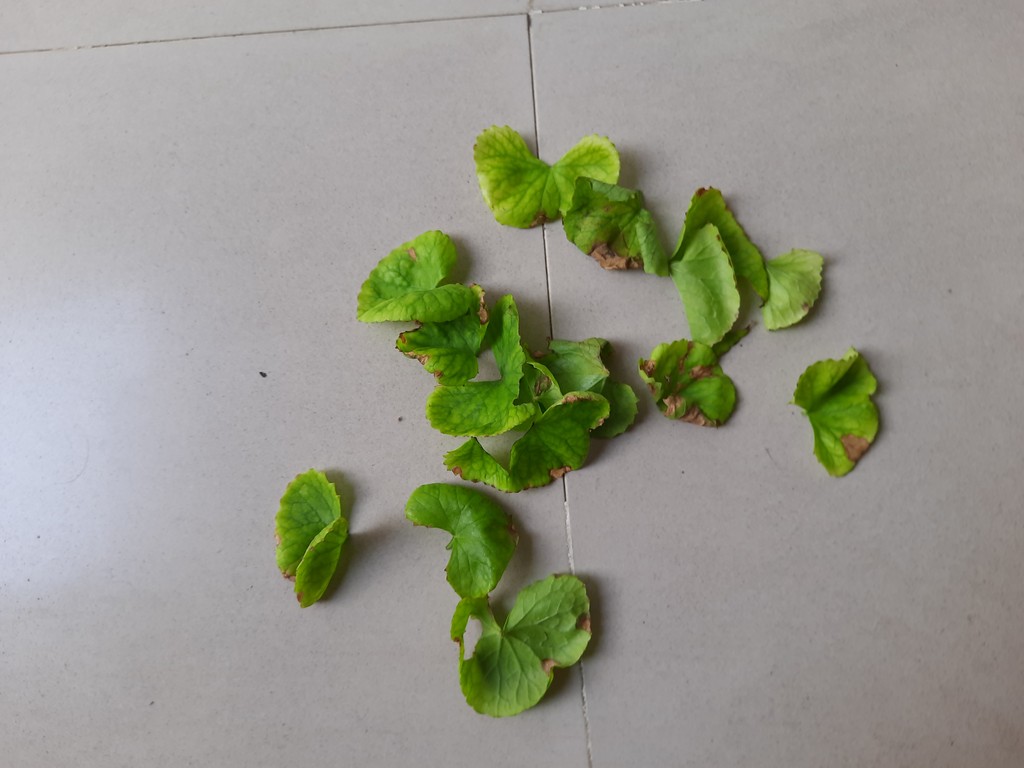
Label: Unhealthy